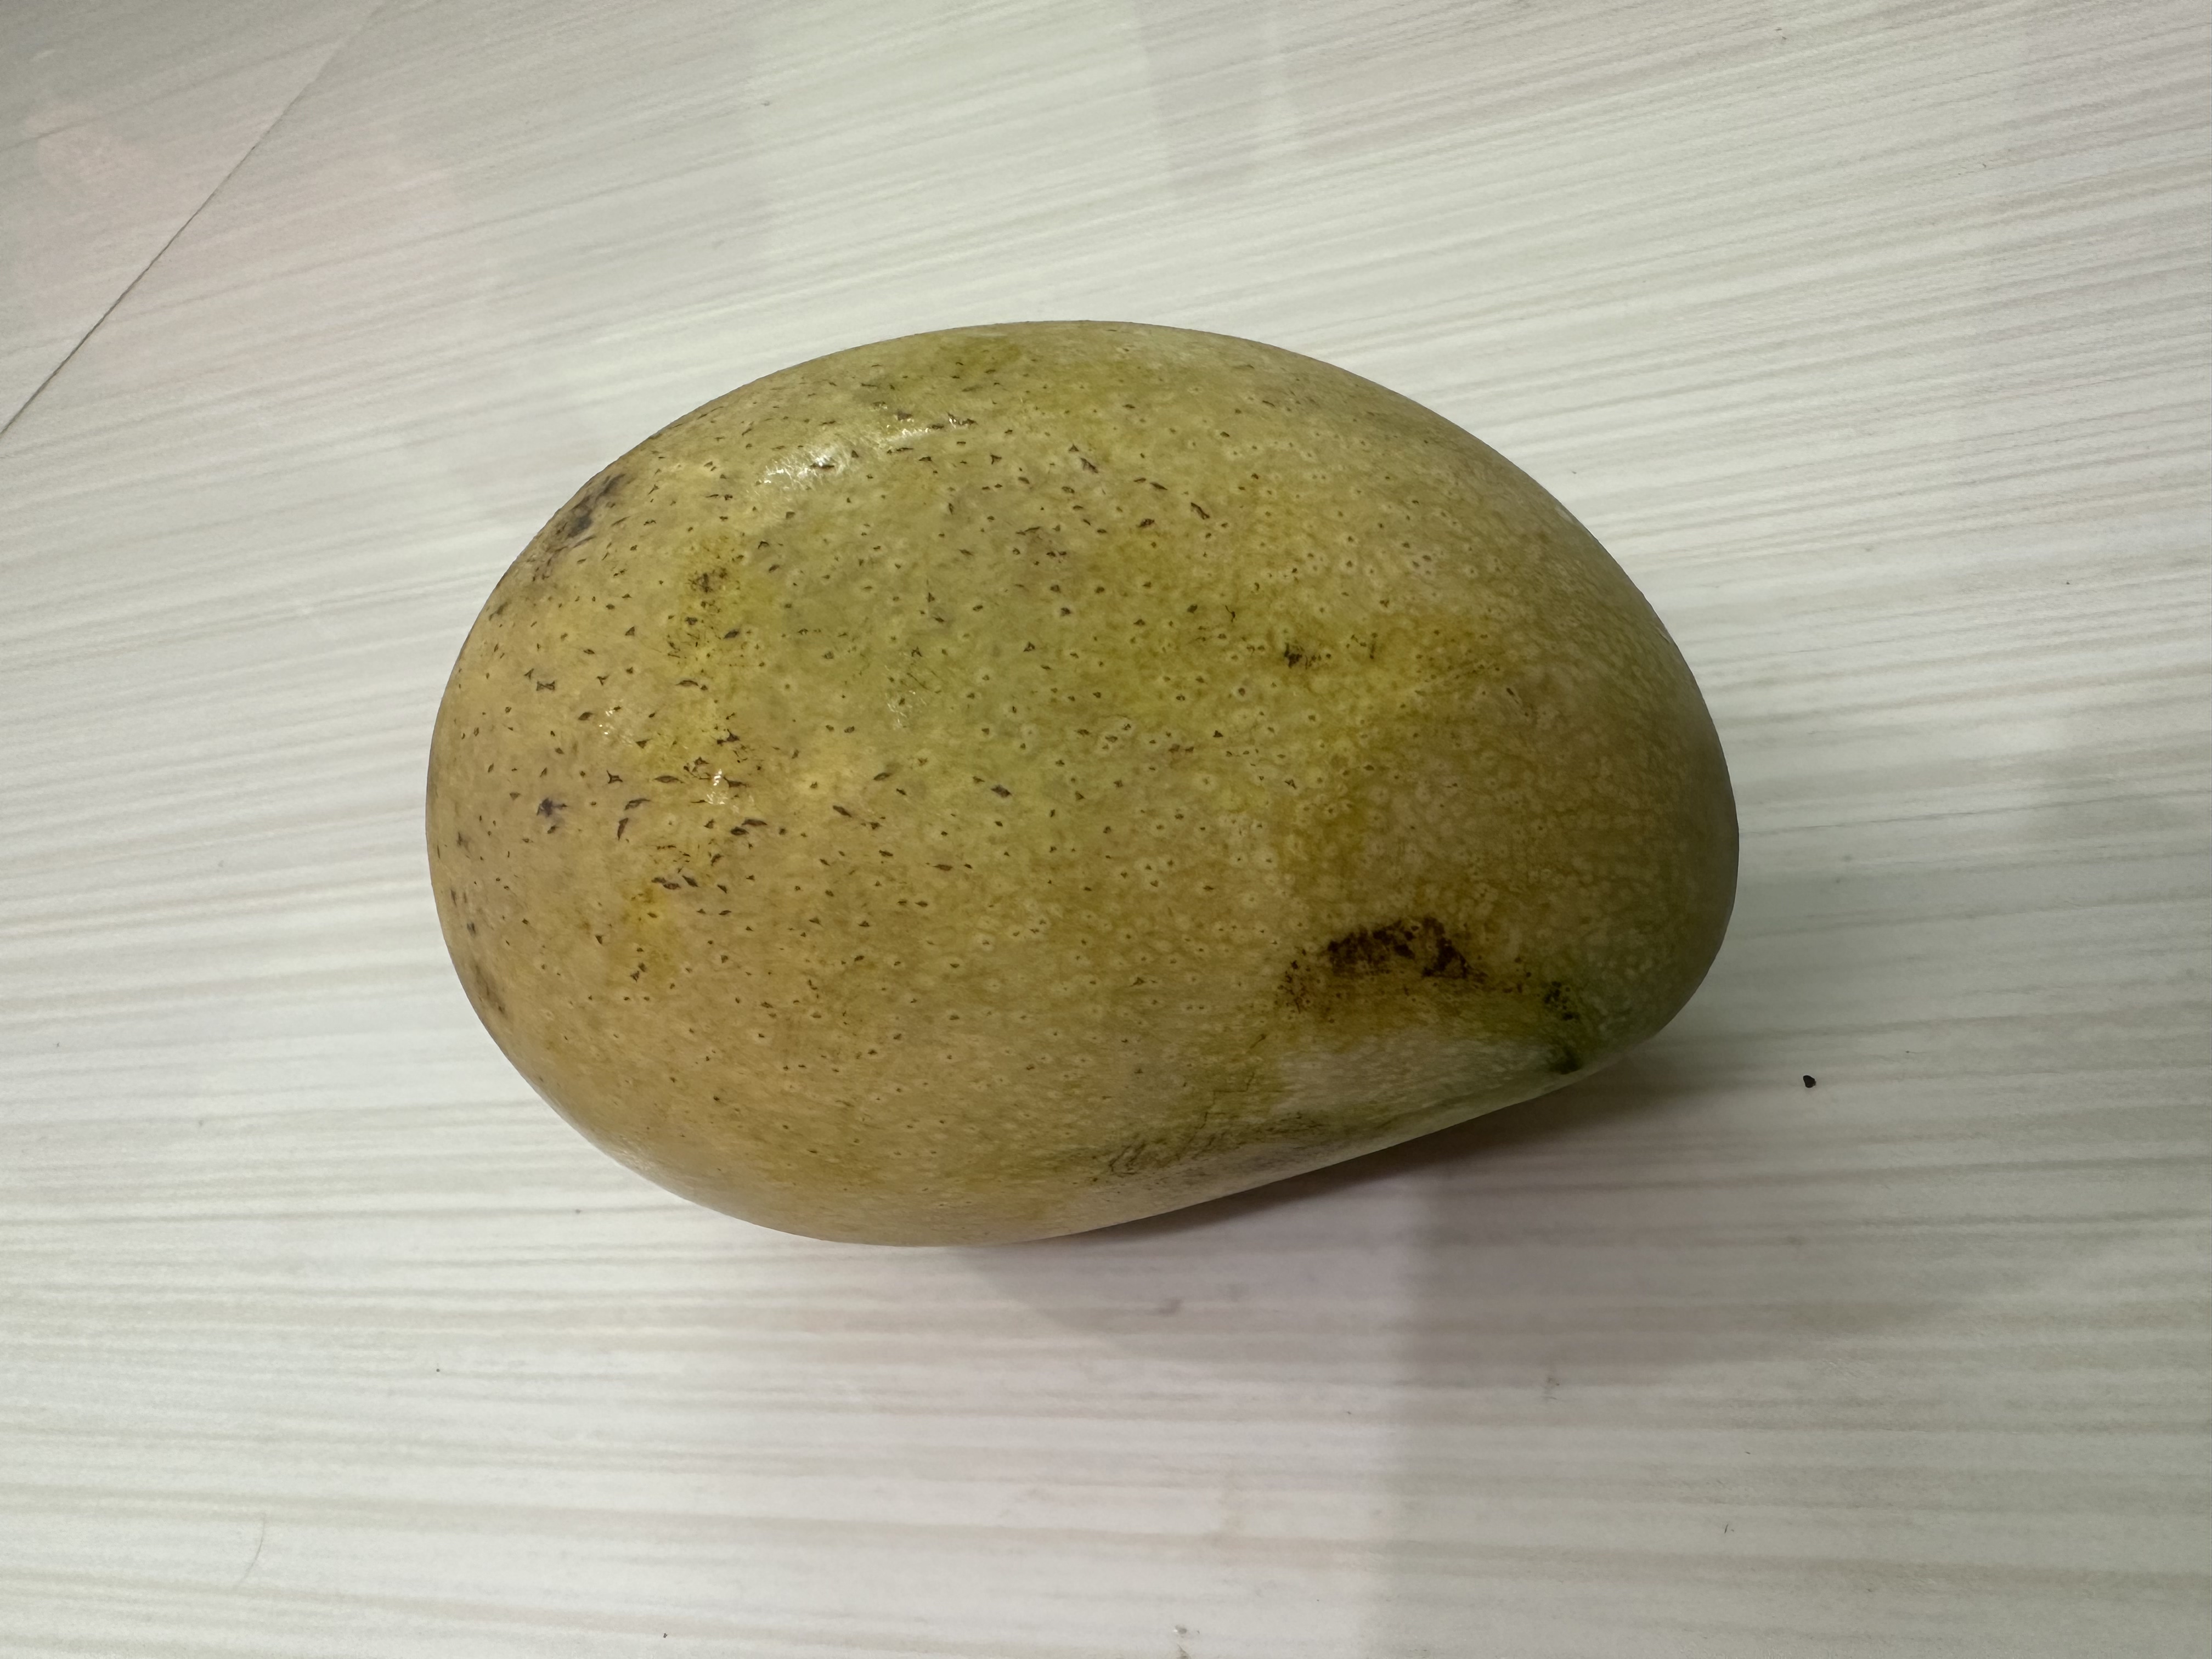
Mango variety: Kanchon Langra